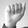
ASL letter: A